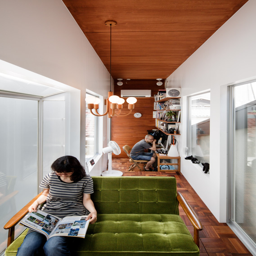
people in their home , which cost just under ¥ 50 million , or $418,000 , with a bit more than half spent on the land .